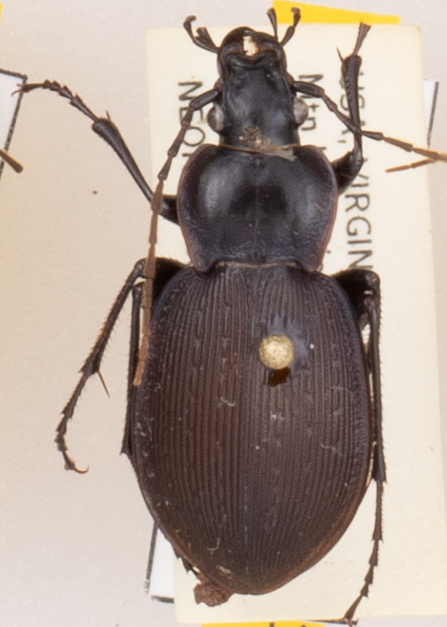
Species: Carabus goryi
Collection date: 2019-07-30
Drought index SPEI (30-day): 0.42
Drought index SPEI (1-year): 2.09
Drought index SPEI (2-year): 2.09